Marlton Circle

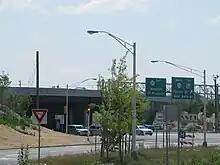

A plan to eliminate the circle was announced in 2002 as part of a $26 million project that would address congestion at the circle, which was at the time "the third most dangerous intersection in the state". By 2008, plans to eliminate the circle, described by "The Philadelphia Inquirer" as "one of the most dangerous intersections in South Jersey", and replace it with an overpass over Route 70 were continuing, a task made more difficult by the daily traffic volume of 90,000 vehicles passing through the circle. Construction broke ground on April 8, 2009.